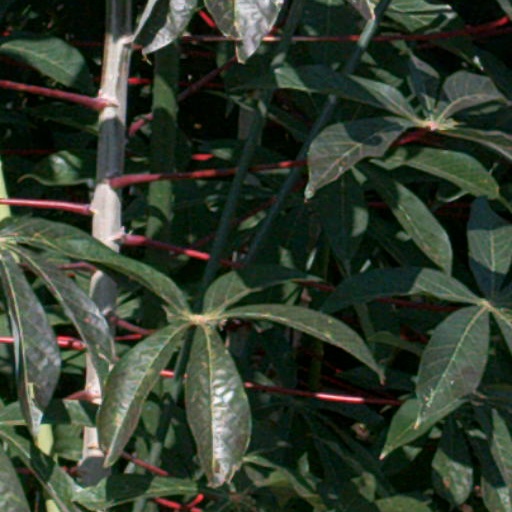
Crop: cassava